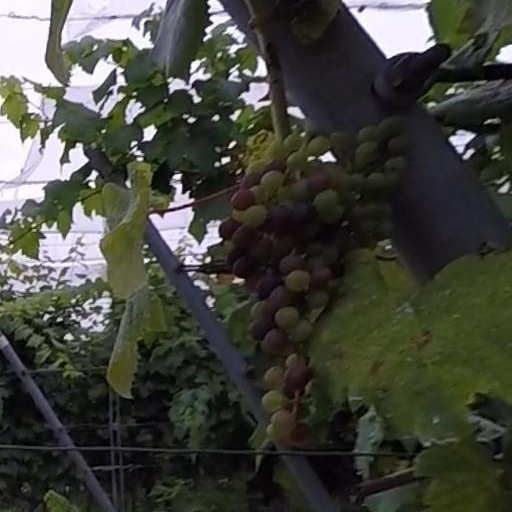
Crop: grape